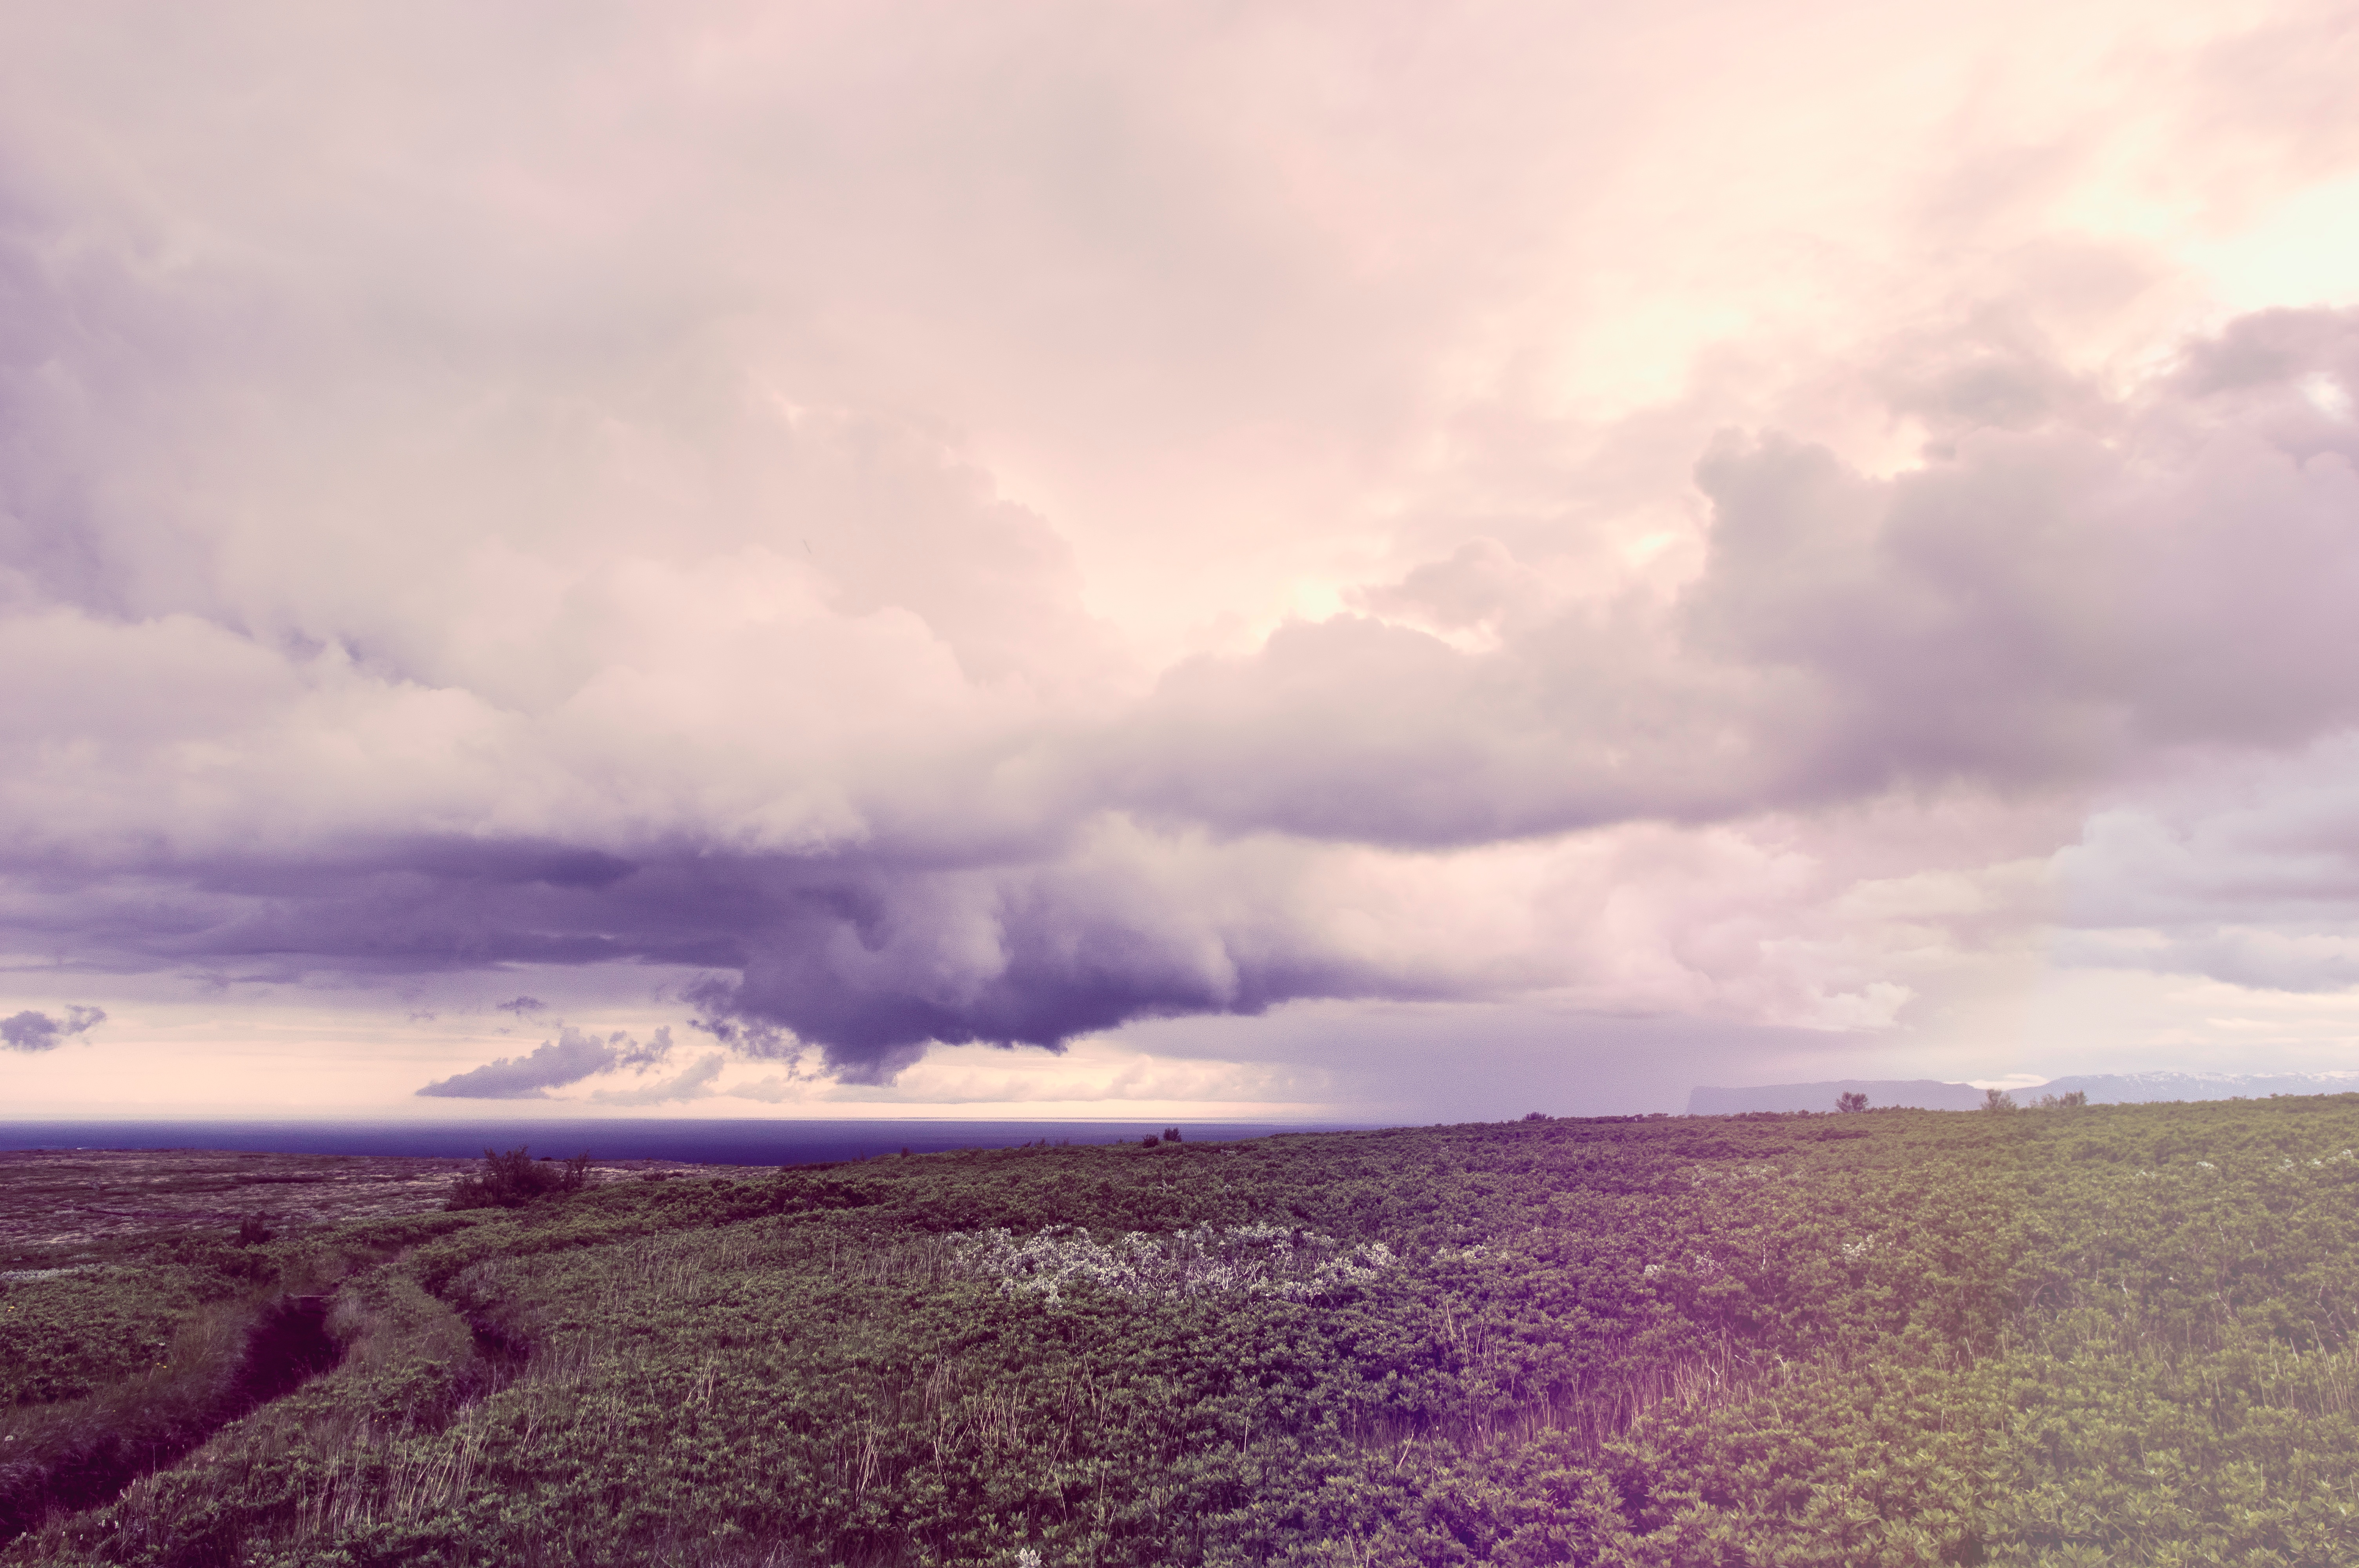
landscape, sea, coast, nature, sand, horizon, cloud, sky, sunrise, sunset, field, prairie, countryside, sunlight, morning, hill, wind, dawn, dusk, evening, weather, cumulus, iceland, plain, grassland, steppe, meteorological phenomenon, atmospheric phenomenon